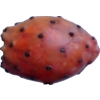
Label: cactus_fruit_red